Answer in natural language. How many Plates are visible in the scene? Choose between the following options: 1, 2, 0, 3 or 4
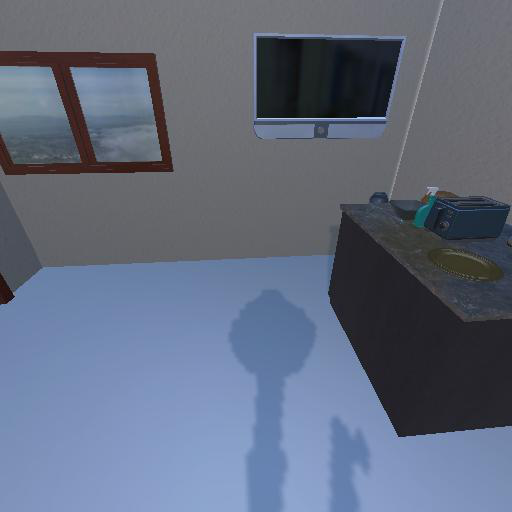
<answer>1</answer>